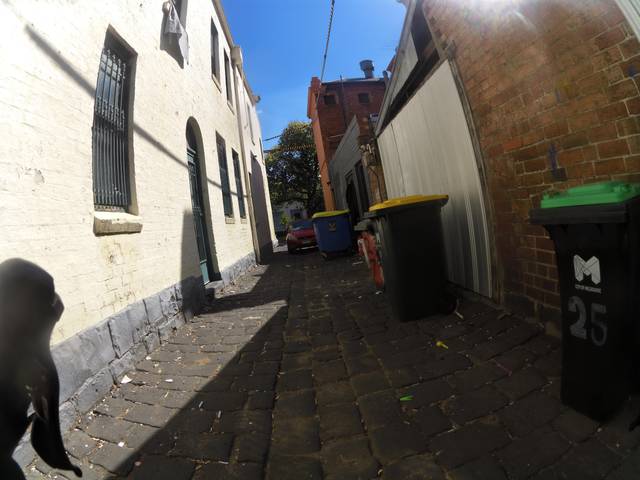
Region: Australia
Coordinates: -37.801, 144.969